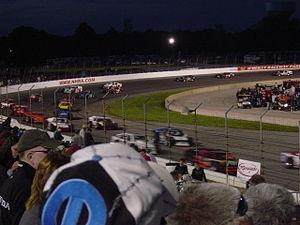
Le Lucas Oil Raceway at Indianapolis est un ovale américain basé à Clermont dans l'Indiana. D'une longueur de 0,686 mile, il peut accueillir 30 000 spectateurs assis.